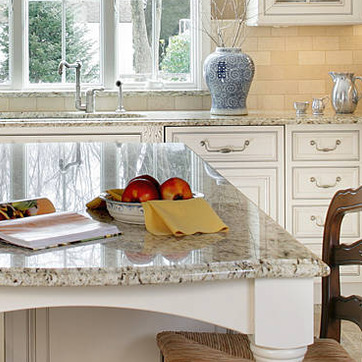
Material: food